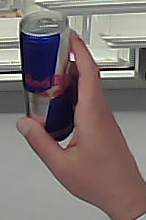
Product: redbull_energydrink